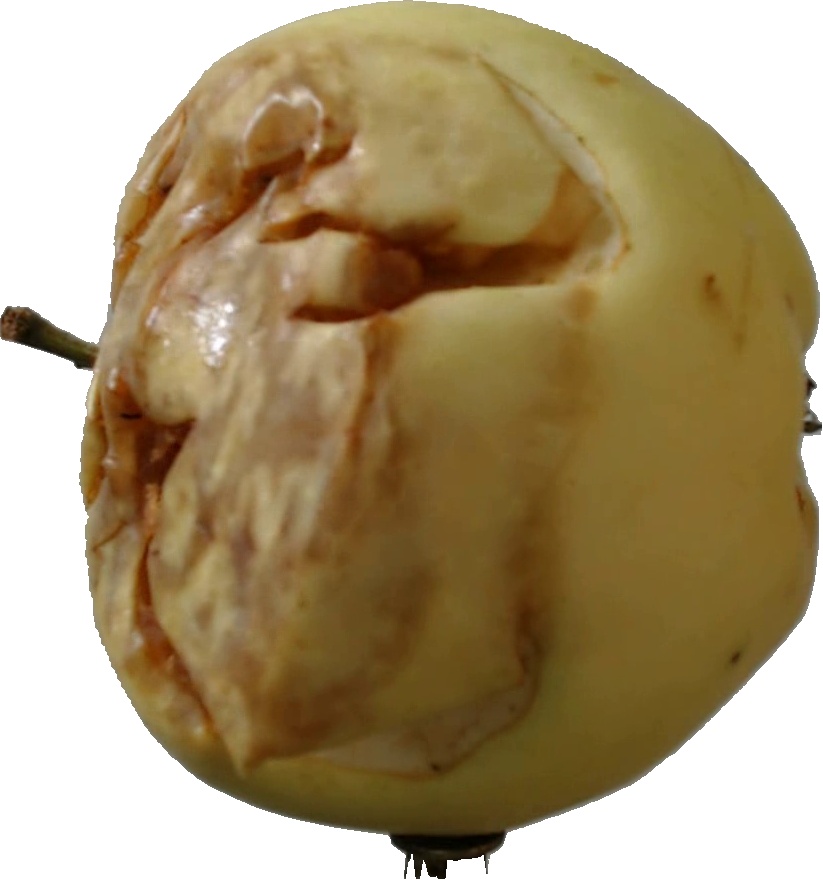
Label: apple_hit_1